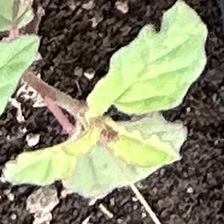
Weed species: Punarnava _(Boerhaavia diffusa)